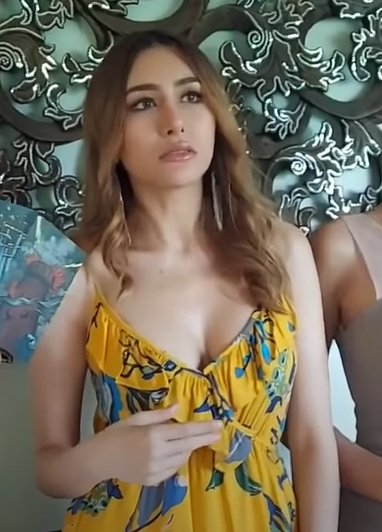
ปาเมลา ปาสิเนตตี

| image = Premika P. Pasinetti.png
| imagesize =250px
| name = ปาเมลา ปาสิเนตตี
| nickname= แพม , เปรมิกา
| birth_name = ปาเมลา ปาสิเนตตี
| birth_place = ประเทศอิตาลี
| nationality = hlist|
| other_names = แพม
| education = คณะบริหารธุรกิจมหาวิทยาลัยอัสสัมชัญ
| occupation = นางงาม นักแสดง พิธีกร
| known_for = มิสแกรนด์กระบี่|มิสแกรนด์กระบี่ 2017มิสแกรนด์ไทยแลนด์ 2017
| awards = มิสแกรนด์กระบี่|มิสแกรนด์กระบี่ 2017(ชนะเลิศ)มิสแกรนด์ไทยแลนด์ 2017(ชนะเลิศ)มิสแกรนด์อินเตอร์เนชันแนล 2017(เข้ารอบ 10 คนสุดท้าย)
|yearsactive=2560 - ปัจจุบัน
ปาเมลา ปาสิเนตตี () ชื่อเล่น แพม (เกิดวันที่ 17 กรกฎาคม พ.ศ. 2536) เป็นนางงามและพิธีกรชาวไทยเชื้อสายอิตาลี ผู้ดำรงตำแหน่งมิสแกรนด์ไทยแลนด์ 2017 และเป็นตัวแทนประเทศไทยในการประกวดมิสแกรนด์อินเตอร์เนชันแนล 2017 ณ ประเทศเวียดนาม
==ประวัติ==
ปาเมลา ปาสิเนตตี (ชื่อเล่น : แพม) เป็นคนจังหวัดภูเก็ต บิดาเป็นชาวอิตาลีและมารดาเป็นชาวไทย เธอเกิดและเติบโตที่ประเทศอิตาลีจนถึงอายุ 7 ขวบ หลังจากนั้น เธอและครอบครัวได้ย้ายกลับมาอยู่ประเทศไทย เธอเป็นผู้ชนะมิสแกรนด์กระบี่ 2017 และมิสแกรนด์ไทยแลนด์ 2017 และปัจจุบันได้เซ็นสัญญาเป็นพิธีกรและนักแสดงกับช่อง 3 เอชดี
===การศึกษา===
*ระดับมัธยมศึกษา : โรงเรียนดาวรุ่งวิทยา|โรงเรียนดาวรุ่งวิทยา ภูเก็ต
*ระดับอุดมศึกษา : มหาวิทยาลัยอัสสัมชัญ|คณะบริหารธุรกิจ มหาวิทยาลัยอัสสัมชัญ
== การประกวด ==
=== มิสแกรนด์กระบี่ 2017 ===
แพมเข้าร่วมการประกวดมิสแกรนด์กระบี่ 2017 และเมื่อวันที่ 1 กุมภาพันธ์ พ.ศ. 2560 เธอสามารถคว้าชัยชนะในการประกวดมิสแกรนด์กระบี่ 2017 มาครองได้สำเร็จ และได้ตำแหน่งเป็นมิสแกรนด์กระบี่คนที่ 2 ของประเทศไทย
=== มิสแกรนด์ไทยแลนด์ 2017 ===
แพมเป็นตัวแทนจังหวัดกระบี่ในการประกวดมิสแกรนด์ไทยแลนด์ 2017 โดยเธอสามารถผ่านเข้ารอบ 13 คนสุดท้าย ในการประกวดขวัญใจเชียงใหม่ และเข้ารอบ 8 คนสุดท้าย Best Voice และเมื่อวันที่ 8 กรกฎาคม พ.ศ. 2560 ในการประกวดรอบตัดสิน เธอสามารถคว้าตำแหน่งชนะเลิศมิสแกรนด์ไทยแลนด์ 2017 มาครองได้สำเร็จ และนับว่าเป็นมิสแกรนด์กระบี่คนแรกที่สามารถคว้าชัยชนะในการประกวดมิสแกรนด์ไทยแลนด์ และเป็นตัวแทนจากภาคใต้คนที่สามที่ชนะเลิศในการประกวด
=== มิสแกรนด์อินเตอร์เนชันแนล 2017 ===
แพมเป็นตัวแทนประเทศไทยในการประกวดมิสแกรนด์อินเตอร์เนชันแนล 2017 โดยมีการประกวดรอบตัดสิน เมื่อวันที่ 25 ตุลาคม พ.ศ. 2560 ณ เกาะฟู้โกว๊ก ประเทศเวียดนาม แพมผ่านเข้ารอบ 10 คนสุดท้าย พร้อมกับคว้ารางวัลพิเศษ มิสพาราไดซ์เคฟเฮอริเทจ
== ผลงาน ==
=== พิธีกร ===
=== ละครโทรทัศน์ ===
==อ้างอิง==
==แหล่งข้อมูลอื่น ==
* ปาเมล่า ปาสิเนตตี้ (แพม) - มิสแกรนด์ไทยแลนด์ 2017
*
*
สืบตำแหน่ง|ก่อนหน้า= สุภาพร มะลิซ้อน|ตำแหน่ง=มิสแกรนด์ไทยแลนด์|ปี= มิสแกรนด์ไทยแลนด์ 2017|2017|ถัดไป = น้ำอ้อย ชนะพาล
สืบตำแหน่ง|ก่อนหน้า=พุทธราวดี หนุนภักดี|ตำแหน่ง=มิสแกรนด์กระบี่|ปี= 2017|ถัดไป = เมลดา นันทานุรักษ์
หมวดหมู่:ผู้เข้าประกวดมิสแกรนด์ไทยแลนด์
หมวดหมู่:ผู้ชนะการประกวดมิสแกรนด์ไทยแลนด์
หมวดหมู่:บุคคลจากจังหวัดภูเก็ต‎‎
หมวดหมู่:ชาวไทยเชื้อสายอิตาลี
หมวดหมู่:บุคคลจากคณะบริหารธุรกิจ มหาวิทยาลัยอัสสัมชัญ
หมวดหมู่:ผู้เข้าประกวดมิสแกรนด์อินเตอร์เนชันแนล
หมวดหมู่:ผู้เข้าประกวดมิสแกรนด์อินเตอร์เนชันแนล 2017
หมวดหมู่:นางงาม
หมวดหมู่:นางงามไทย
หมวดหมู่:ผู้เข้าร่วมประกวดนางงาม
หมวดหมู่:พิธีกรชาวไทย